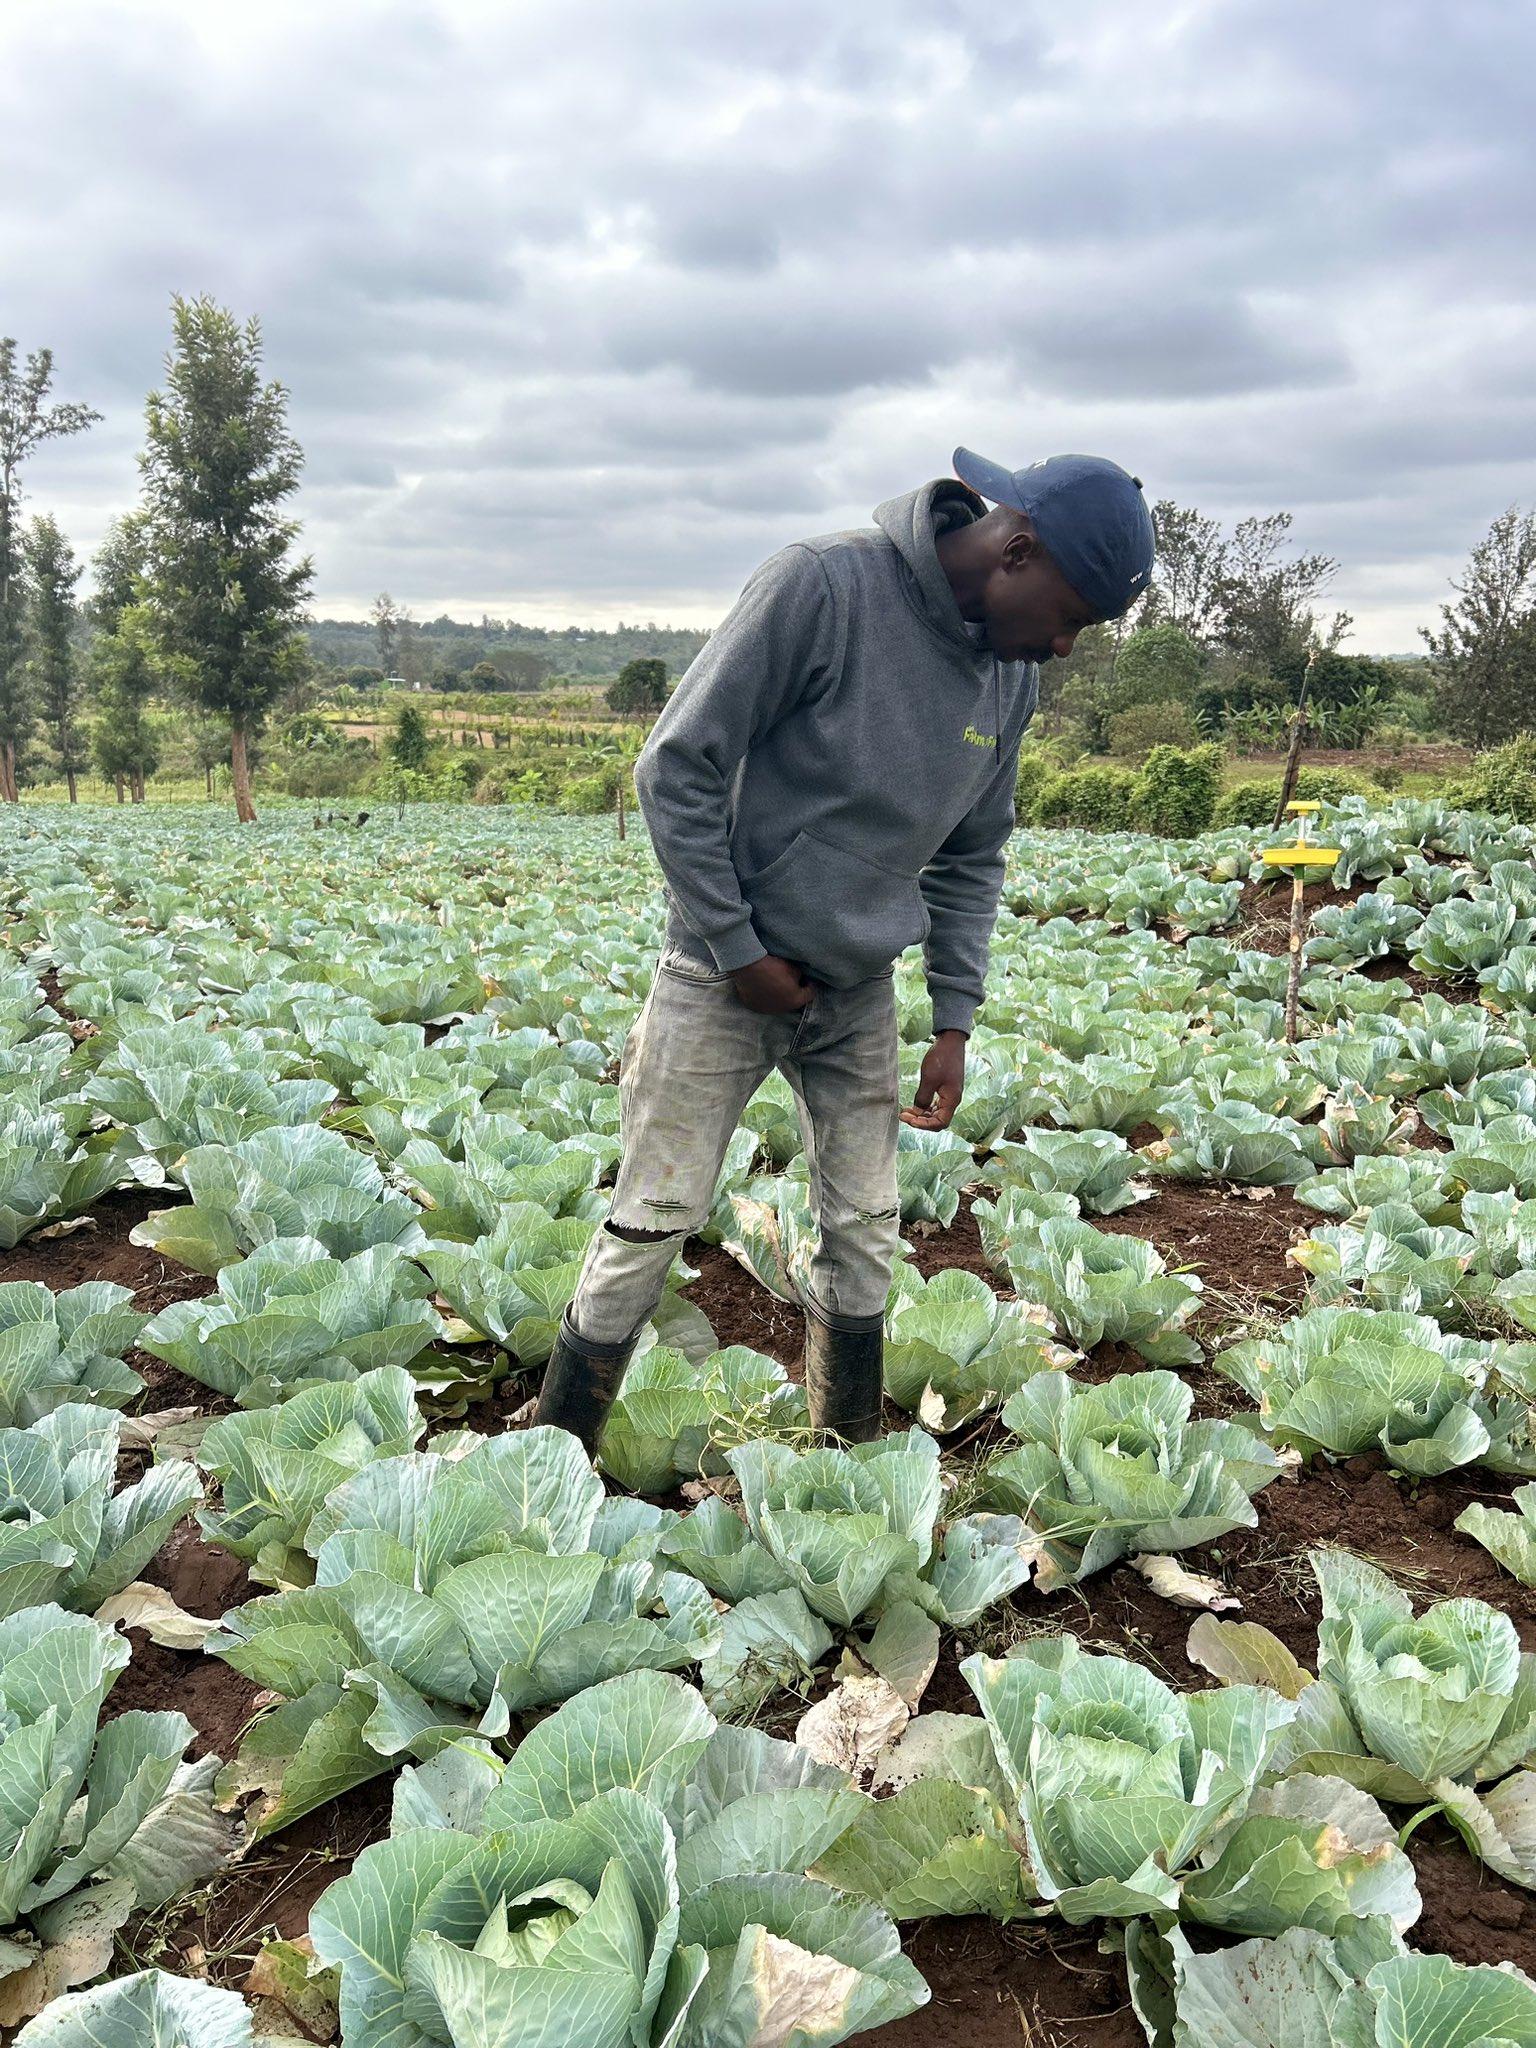
Kilimo cha umwagiliaji, ambapo mwanume yupo katika shamba kubwa lililopandwa mboga ya majani yaani Kabichi, ambayo baadae huvunwa na kupelekwa sokoni kuuzwa ili kujiingizia kipato.